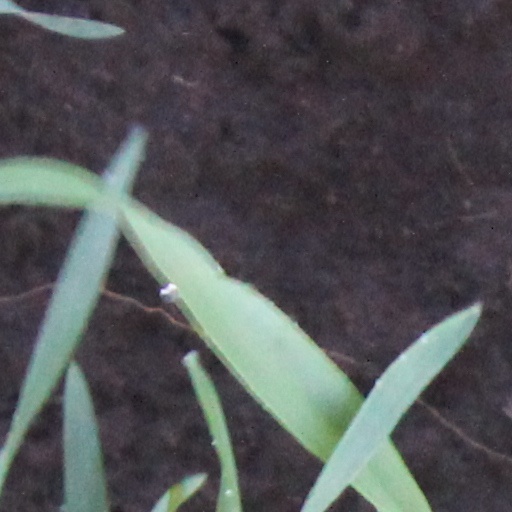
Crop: wheat